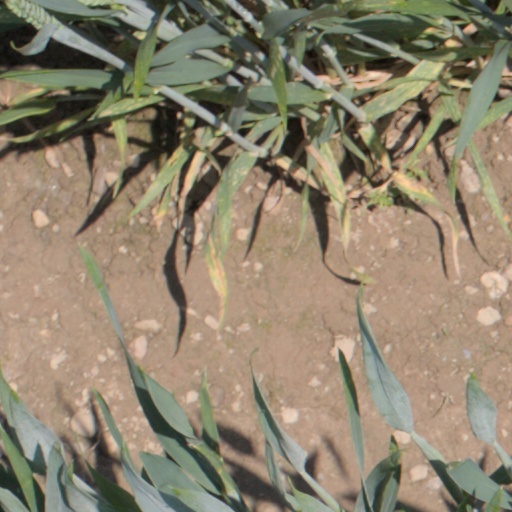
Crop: wheat